Hwang Jung-min

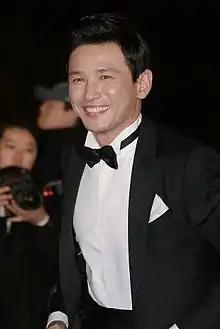
Hwang in November 2013

Hwang Jung-min (born September 1, 1970) is a South Korean actor. He established himself as a leading man in the romantic drama "You Are My Sunshine" (2005). One of the highest-grossing actors in South Korea, Hwang has starred in several box office hits such as "The Unjust" (2010), "Dancing Queen" (2012), "New World" (2013), "Ode to My Father" (2014), "Veteran" (2015), "The Himalayas" (2015), "A Violent Prosecutor" (2016), "The Wailing" (2016), "The Spy Gone North" (2018), "Deliver Us from Evil" (2020), and "" (2023). His role in the latter earned him Best Actor at the 60th Baeksang Arts Awards.